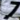
Number: 7